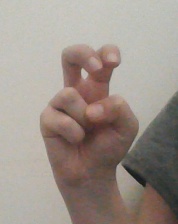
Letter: toot